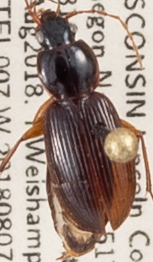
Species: Synuchus impunctatus
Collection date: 2018-08-07
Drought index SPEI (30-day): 0.48
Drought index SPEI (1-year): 0.142
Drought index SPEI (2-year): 2.01